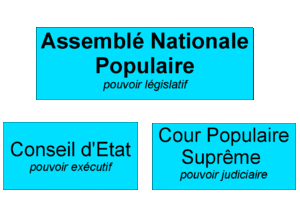
RPC Schéma de la relation entre les pouvoirs selon la constitution
La Constitution de la république populaire de Chine est la loi constitutionnelle de la république populaire de Chine, la quatrième de son histoire après celles de 1954, 1975 et 1978. Adoptée par l’Assemblée populaire nationale le 4 décembre 1982, elle fait l'objet de révisions en 1988, 1993, 1999, 2004 et 2018 qui aboutissent à sa version actuelle. La Constitution débute par un préambule et comprend 138 articles répartis en quatre chapitres :